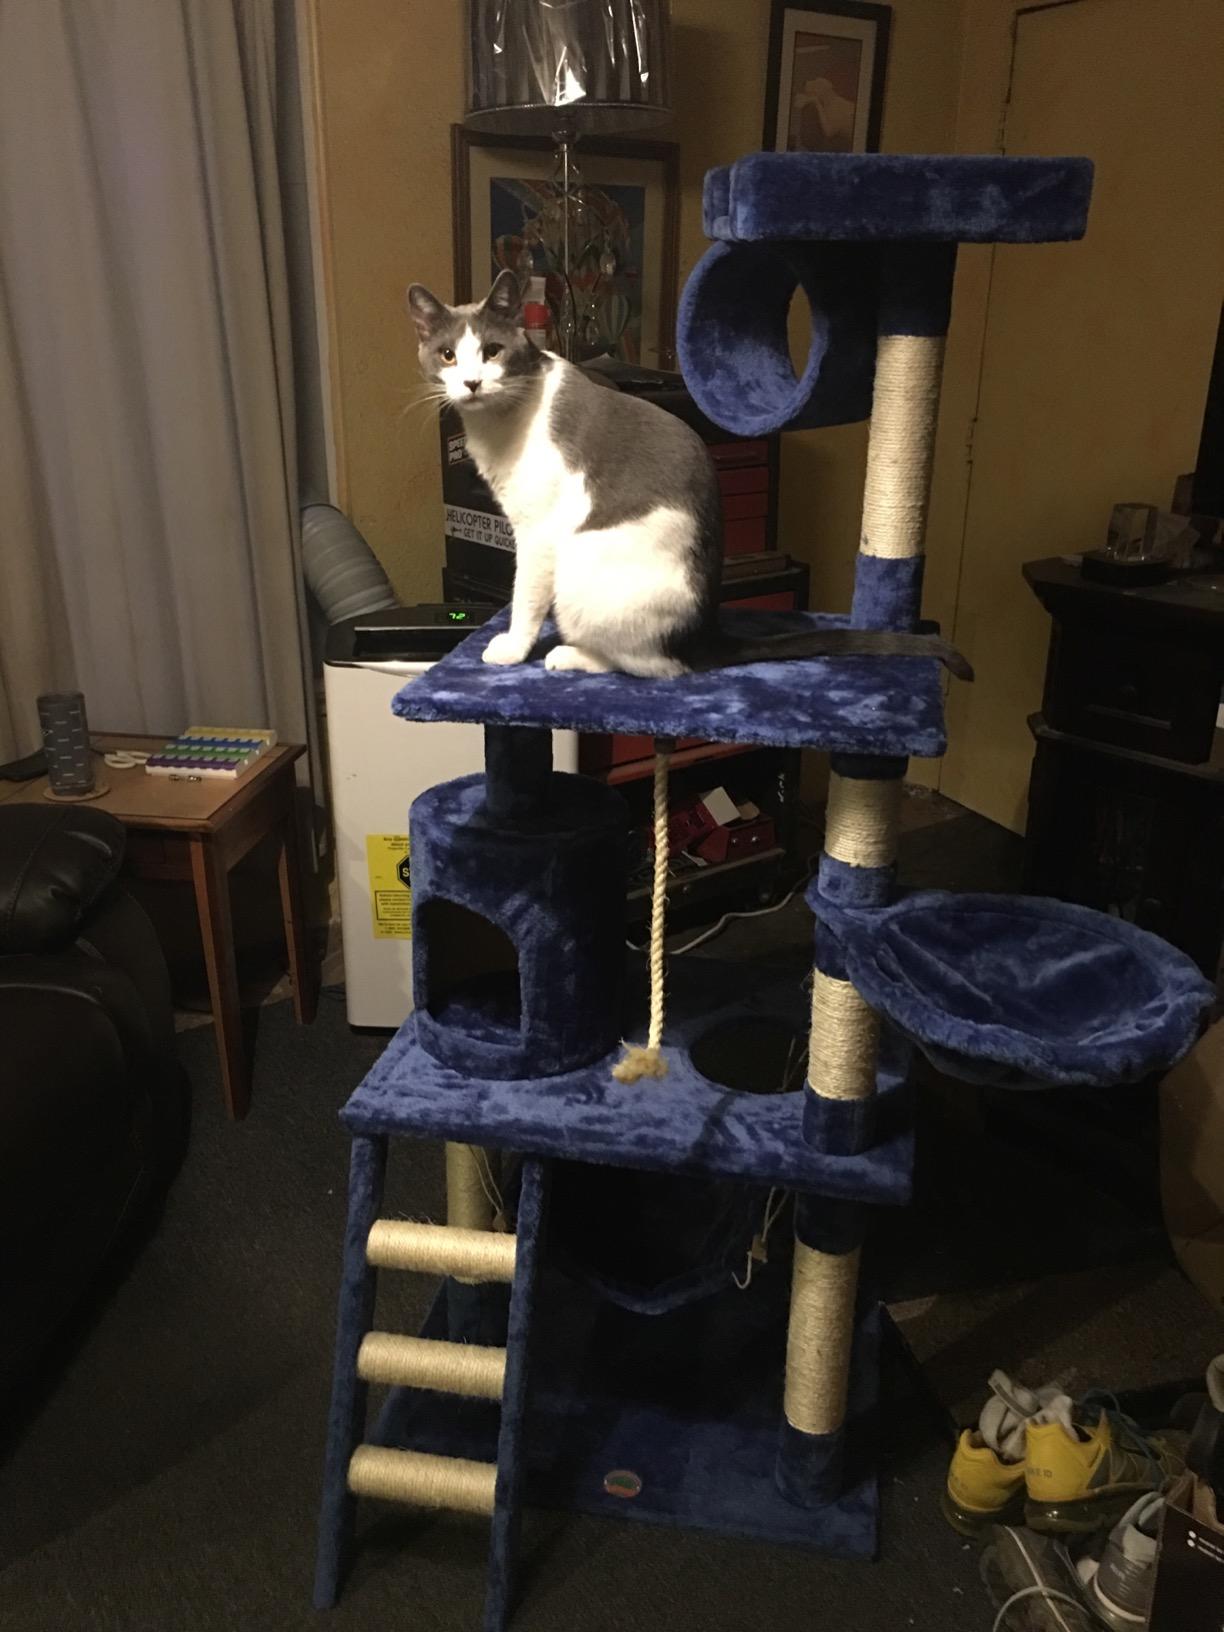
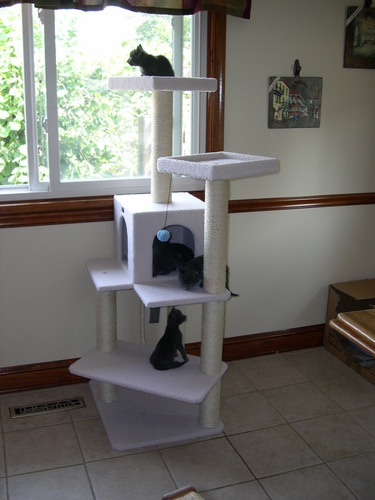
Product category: items_cat tree
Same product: no